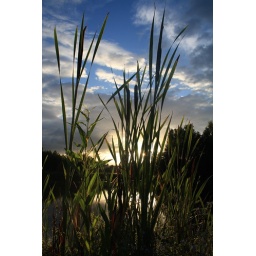
Talll grass by lake